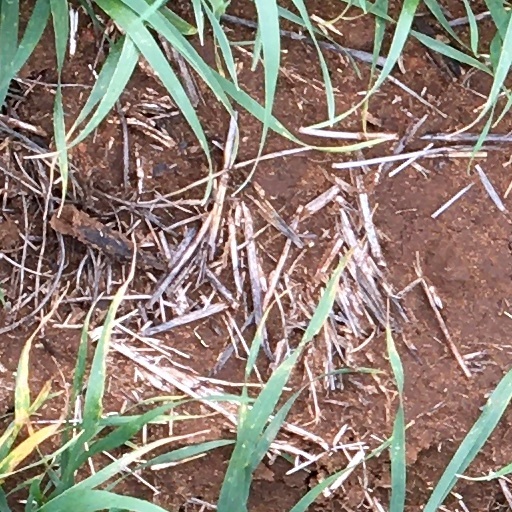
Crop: wheat